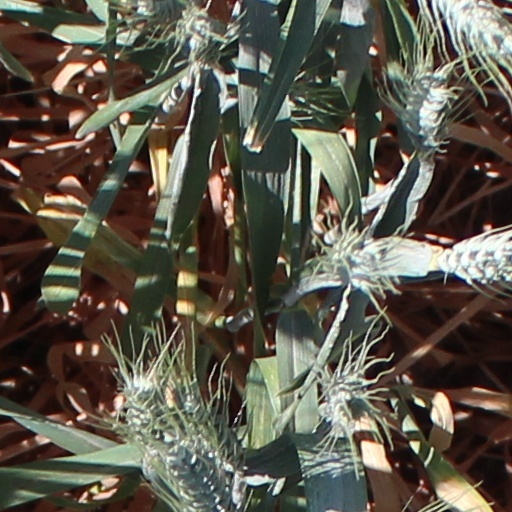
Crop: wheat